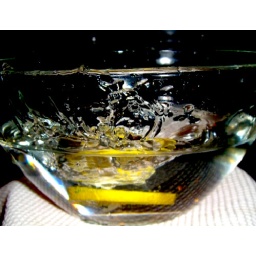
Fresh slice of lemon in a big bowl of water.